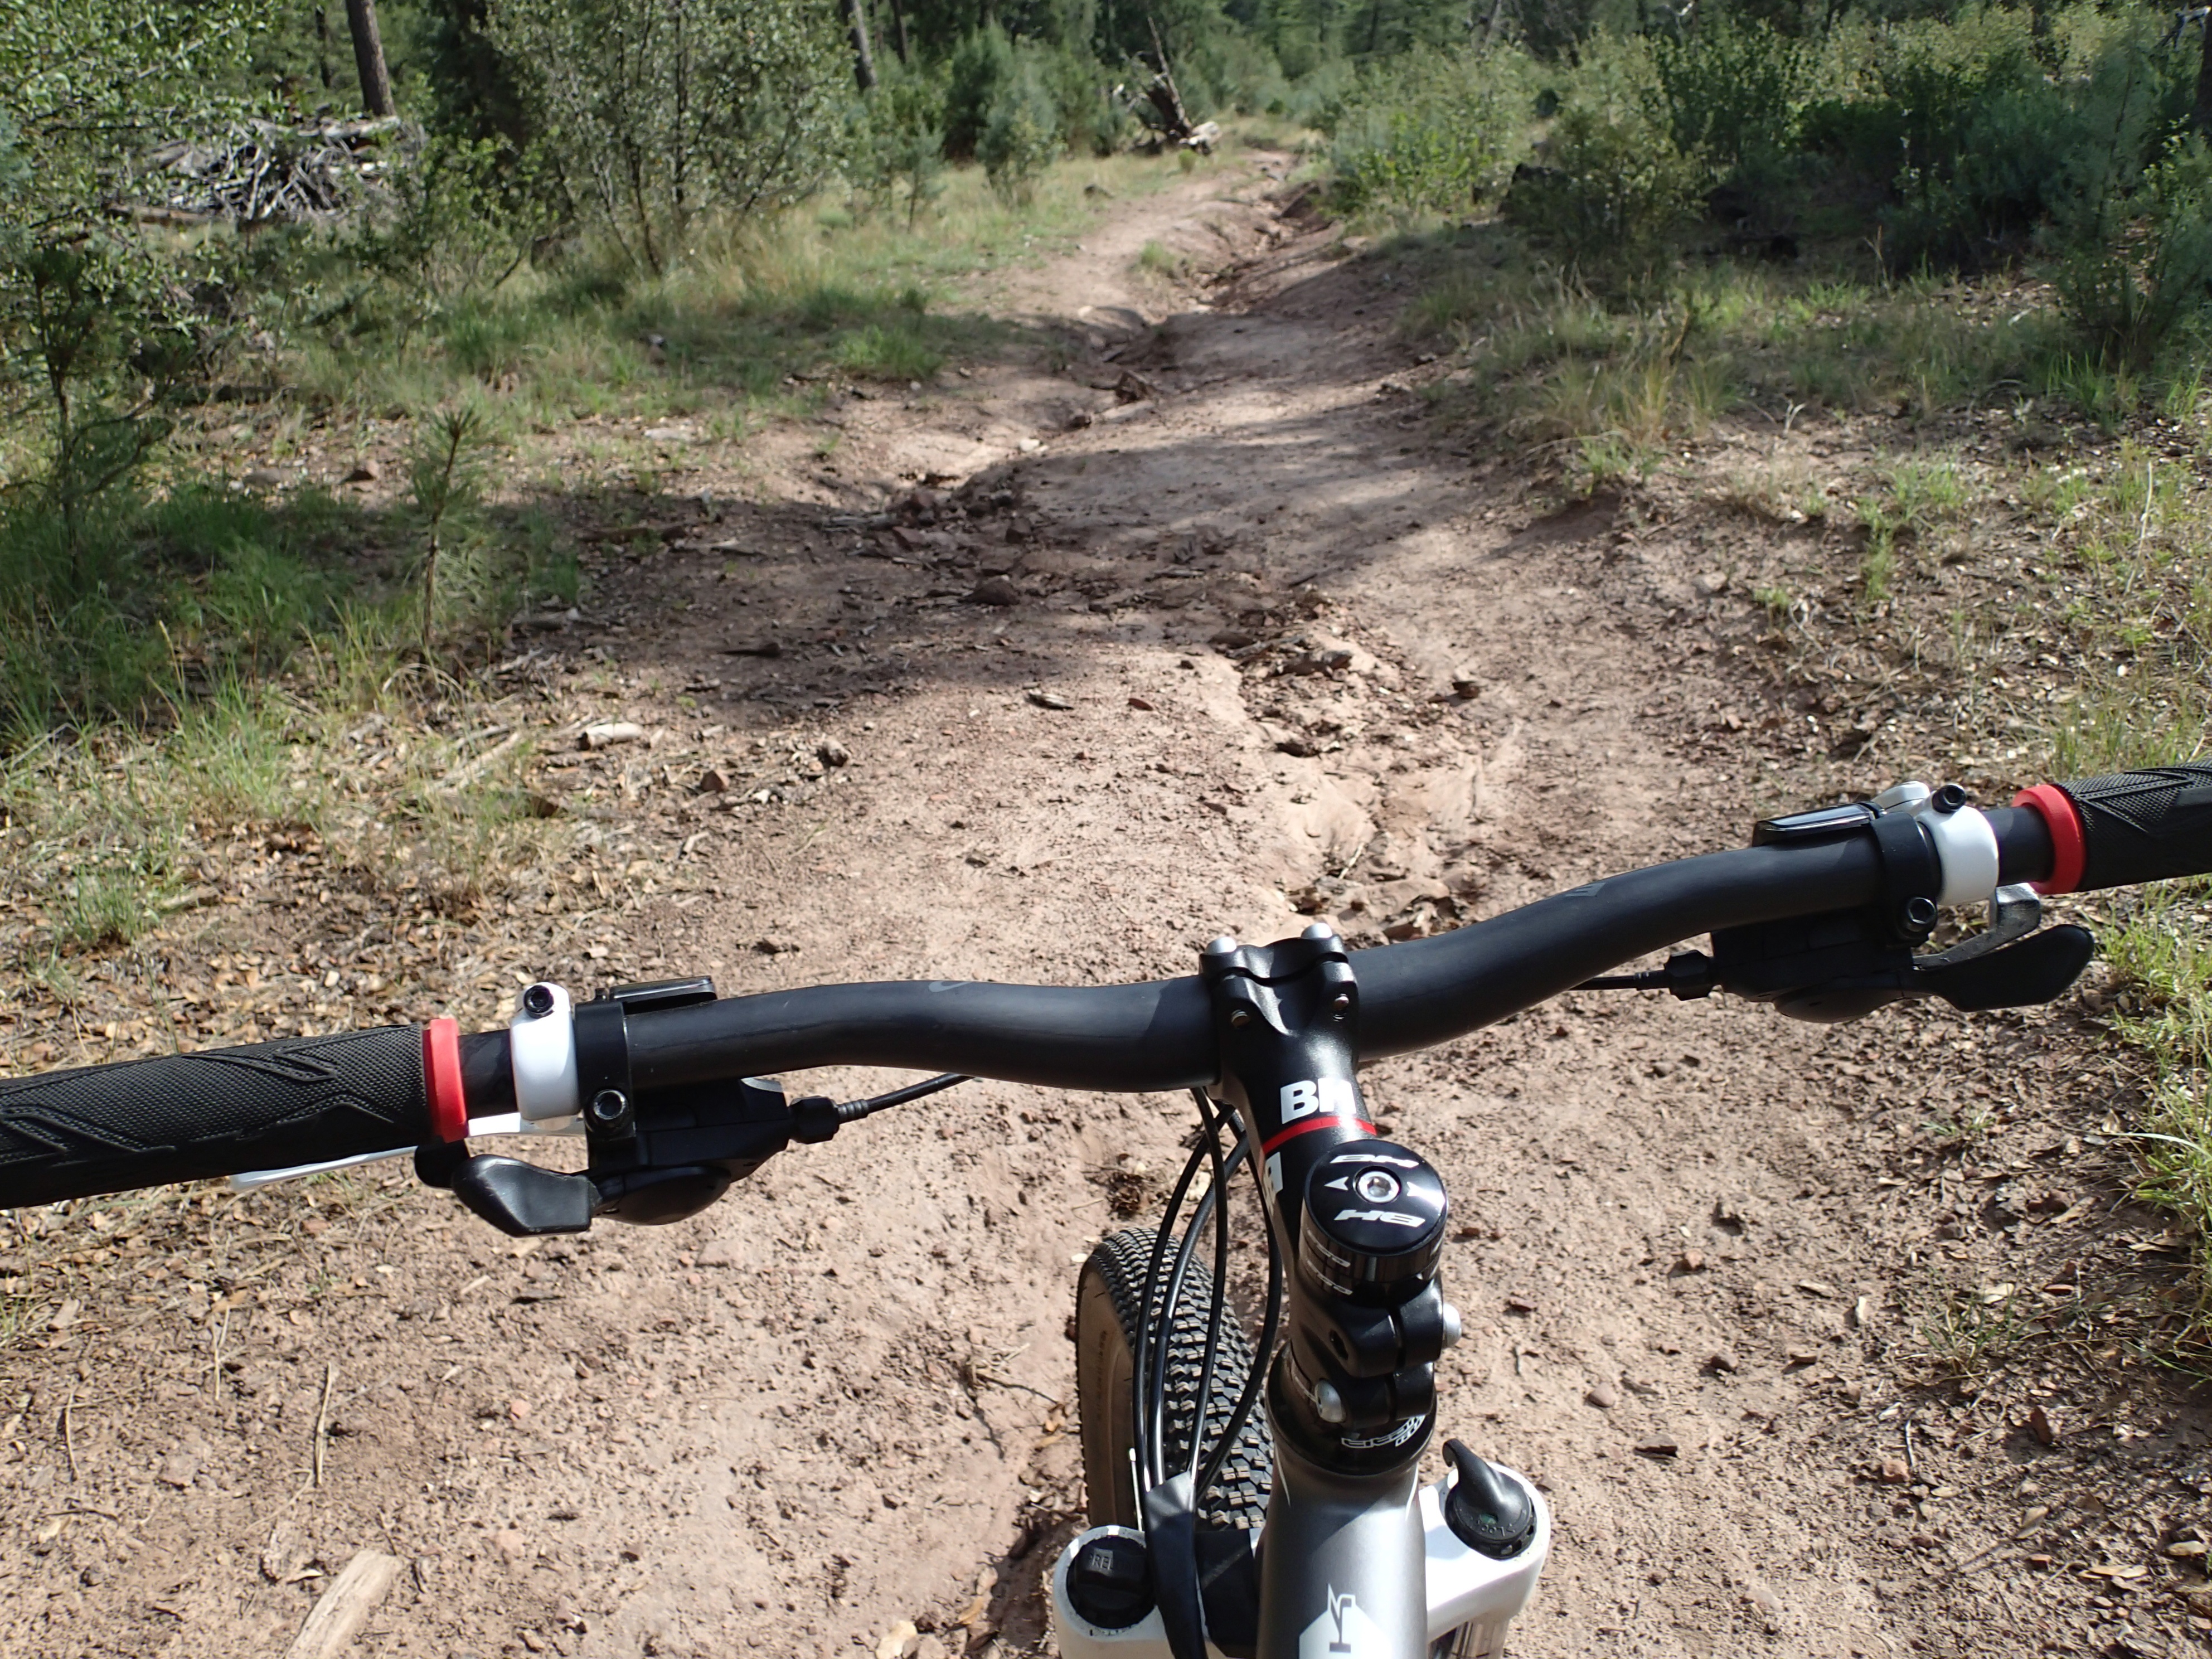
wheel, bicycle, vehicle, soil, mountain bike, cycling, sports, freeride, mountain biking, bicycle frame, cycle sport, downhill mountain biking, bicycle motocross, bmx bike